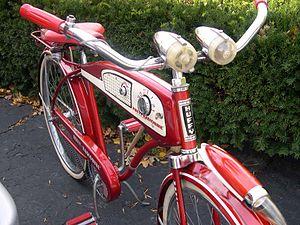
Un cruiser, aussi appelé beach cruiser, est un type de bicyclette apparu dans les années 1930 aux États-Unis. Il est caractérisé par l'utilisation de pneus ballons, une position droite, une transmission mono vitesse et un cadre en acier de facture simple, souvent constitué d'un double tube supérieur.